Gyumri

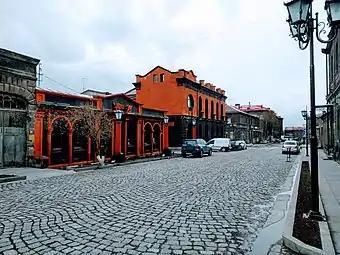
Poloz Mukuch Beerhouse at Jivani Street

The city of Gyumri has a great contribution in Armenian folk music. Throughout the 19th century, Alexandrapol was considered the center of folk and traditional Armenian music. The musical culture of Alexandrapol has greatly influenced the art of Jivani, who is considered the founder of modern Armenian folk music during the 19th century. Another 19th-century ashik Sheram who was born in Alexandropol, is one of the earliest gusans of traditional Armenian music in the modern history of Armenia. He is one of the most celebrated Armenian composers of folk music.